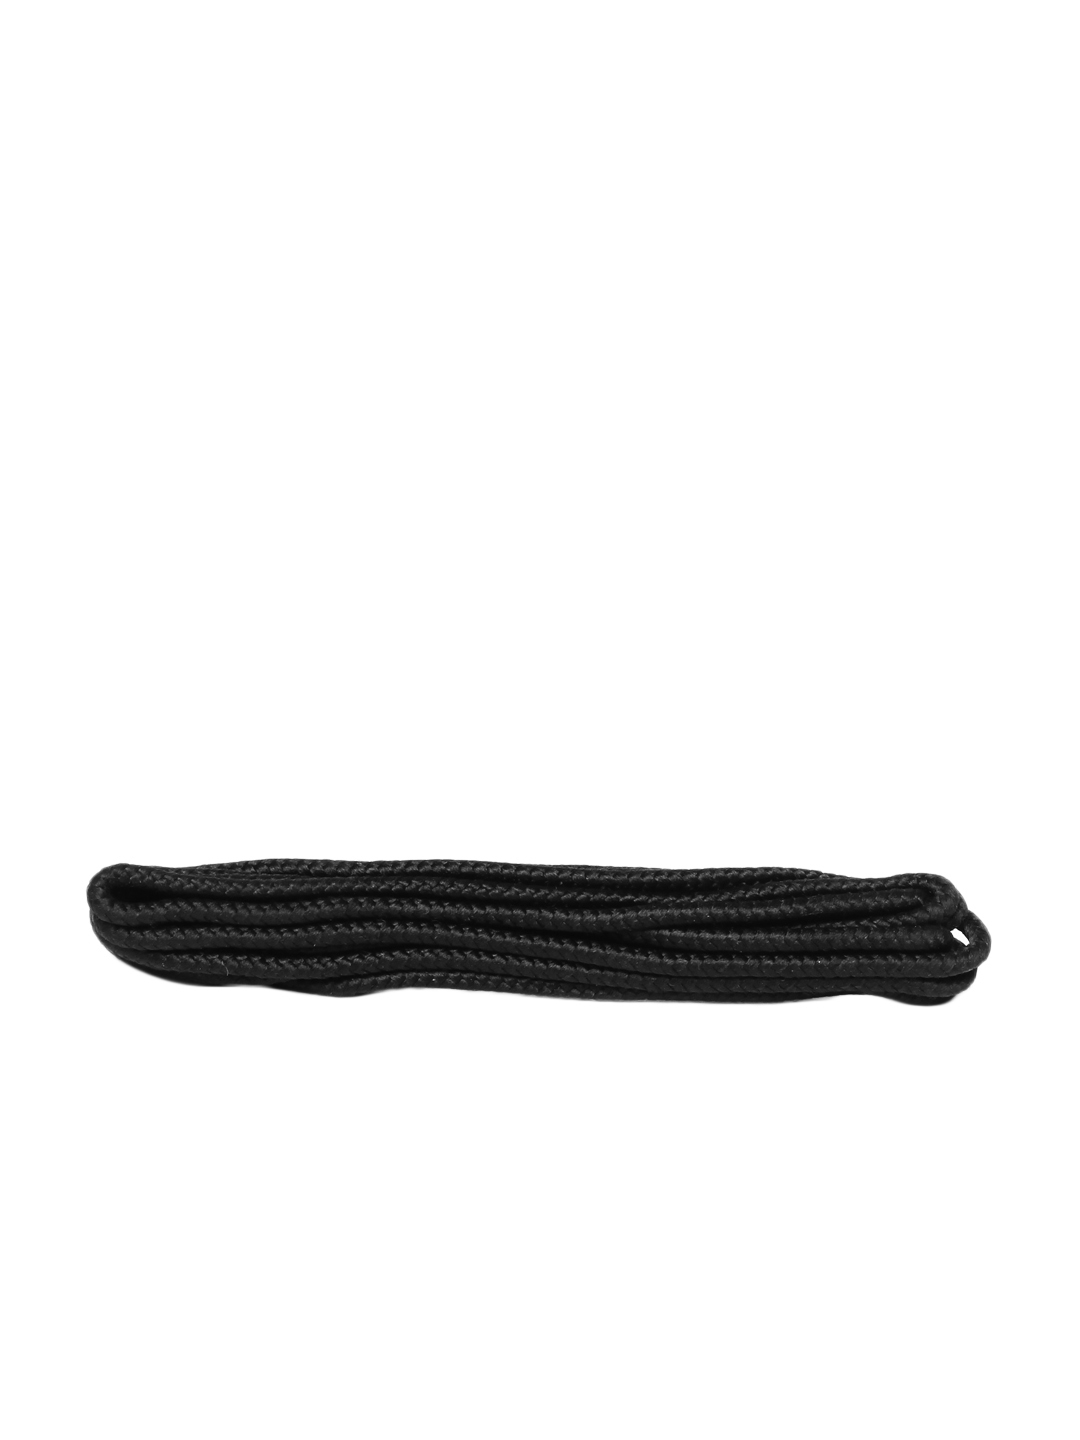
Timberland Men Black Shoe Laces
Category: Accessories / Shoe Accessories / Shoe Accessories
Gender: Men
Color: Black
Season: Fall 2012
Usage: NA